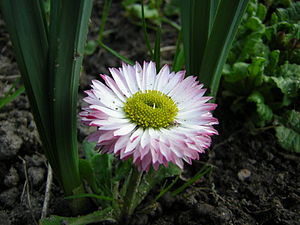
Tusindfryd (slægt)
En dyrket, let fyldt sort af Tusindfryd
Tusindfryd er en planteslægt, der kun rummer få, europæiske og nordafrikanske arter. De er kendetegnet ved deres rosetstillede blade og de margueritagtige blomsterkurve. Her nævnes kun den ene art, som er vildtvoksende og dyrket i Danmark.